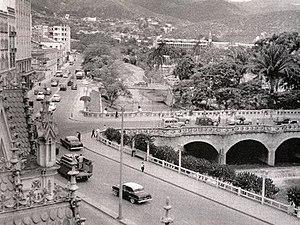
Cet article liste les monuments nationaux du Valle del Cauca, en Colombie. Au 25 septembre 2013, 104 monuments nationaux étaient recensés dans ce département, dont l'ensemble des vieilles locomotives à vapeur en Colombie qui est en commun avec le département du Tolima.
Le pont Ortiz est un pont à quatre arches de Cali, en Colombie, qui fait partie du patrimoine architectural national. Au centre de la ville, il fut le premier pont que l'on jeta sur la rivière Cali. L'ingénieur des travaux fut le frère franciscain José Ignacio Ortiz, originaire de Candelaria, qui était un ingénieur amateur.